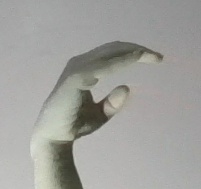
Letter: jeem